Asahiyama Zoo

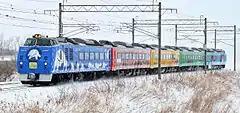
JR Hokkaido's "Asahiyama Zoo Train" from the Sapporo area.

The Maruyama Zoo in Sapporo, and the Obihiro Zoo predate the construction of the Asahiyama Zoo. In 1964, the mayor at the time, Kōzō Igarashi, budgeted for the Asahiyama Zoo project, and chose Mount Asahi as the building site due to its geology and traffic convenience. Construction of the Asahiyama Zoo began in April 1966, and was completed in June 1967, at a total expense of 250 million yen. The zoo was inaugurated on July 1, 1967, with 75 species of animals including 200 common carp. Driven by a decline in visitors, the park erected a steel roller coaster which was dismantled in 2006.